Isle Brevelle

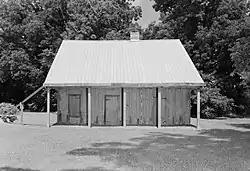
Badin-Roque House; National Register of Historic Places listed as an exemplary example of Creole Architecture in Isle Brevelle

St. Augustine Parish Church (or Isle Brevelle Church) was established as a mission church by Creole Nicolas Augustin Metoyer and other prominent Creole families of Isle Brevelle, St. Augustine is celebrated as the first church in Louisiana to be built by and for free people of color. Augustin's father, Claude Thomas Pierre Metoyer had taken him to France in 1801 to visit his homeland. While there Augustin was struck by the arrangement of the French villages where community life was centered about the church. Upon his return to the Isle Brevelle and with the help of the Creoles of Isle Brevelle, the first church was constructed in 1803 using their own money and land. Tradition also describes the role of Augustin's brother Louis (founder of the nearby Melrose Plantation, a National Historic Landmark), as the chapel's designer and builder. As a means of collecting money for the church in earlier times, families of the parish were required to rent pews for their personal use and to donate religious items. Name boxes where attached at the end of each pew which allowed its owner exclusive use, even if the church was full. The blessing of the church was done by Fr. J. B. Blanc on July 19, 1829 under the title of St. Augustine, the patron saint of Augustin Metoyer. At this time, the church was to be a mission of St. Francois of Natchitoches.